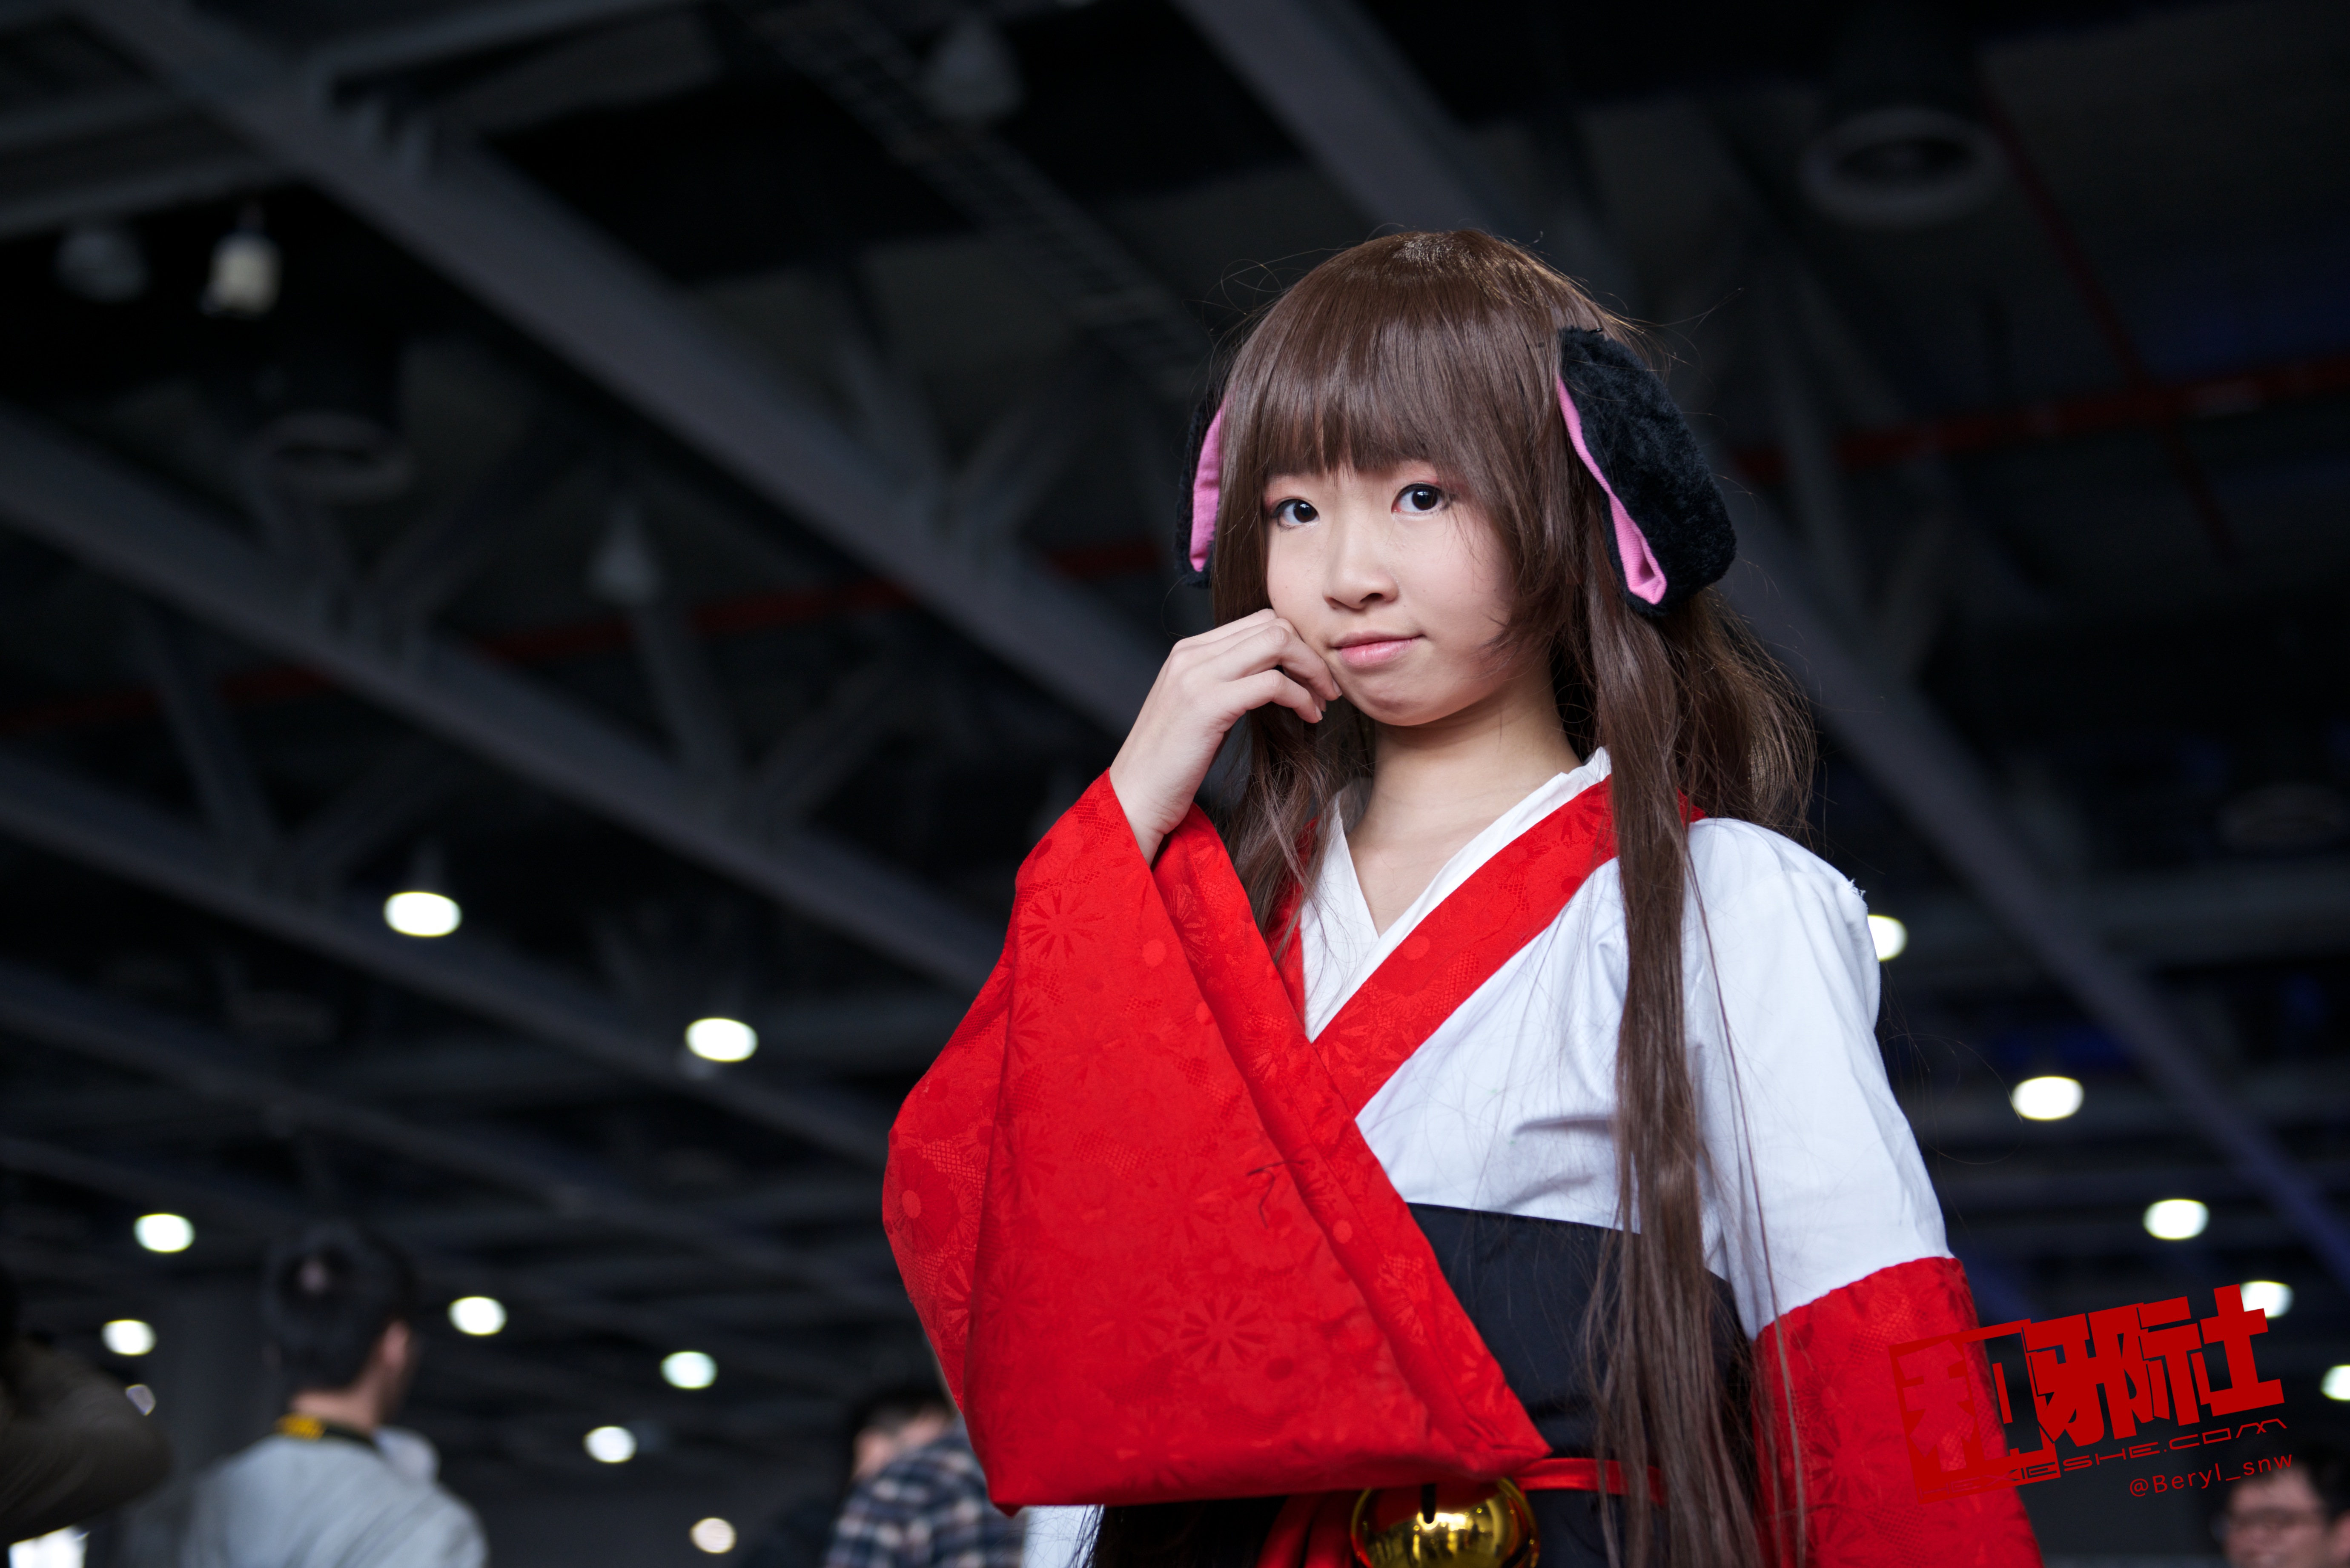
girl, play, cute, portrait, model, fashion, nikon, clothing, lady, cosplay, girls, japanese, singing, f28, 2470, costume, d800e, anime, comic, comiccon